Kotta mara

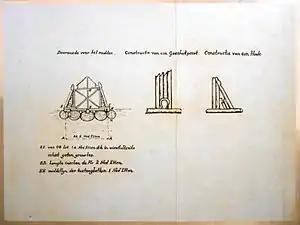

The wall of the fort is double; the outer covering consists of vertical, slight inwardly sloping trees which, placed against each other, are forming a parapet of nearly 5 Nd. palm (50 cm) thickness; a second wall of ironwood beams, similarly of a thickness of almost 0.5 Nd. ells (0.35 m) lies horizontally within this outer cover. This wall is prevented from falling backwards or loosened by means of anchoring and bracing. The raft is closed at the top by a cover of fairly heavy parts, was completely bomb-proof by an attic of beams.